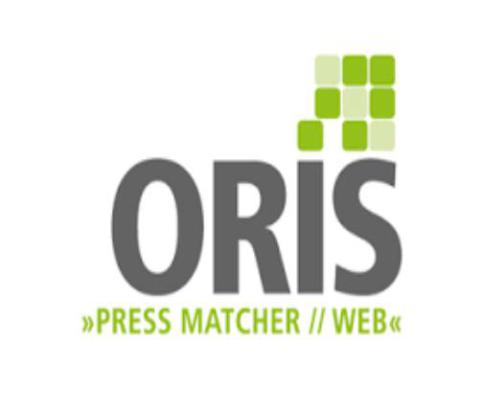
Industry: Clothes